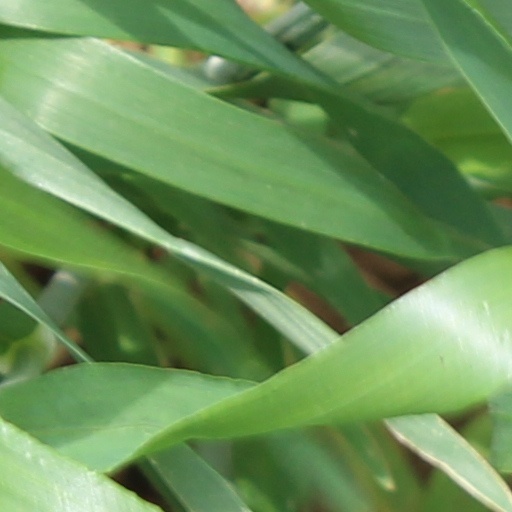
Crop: wheat